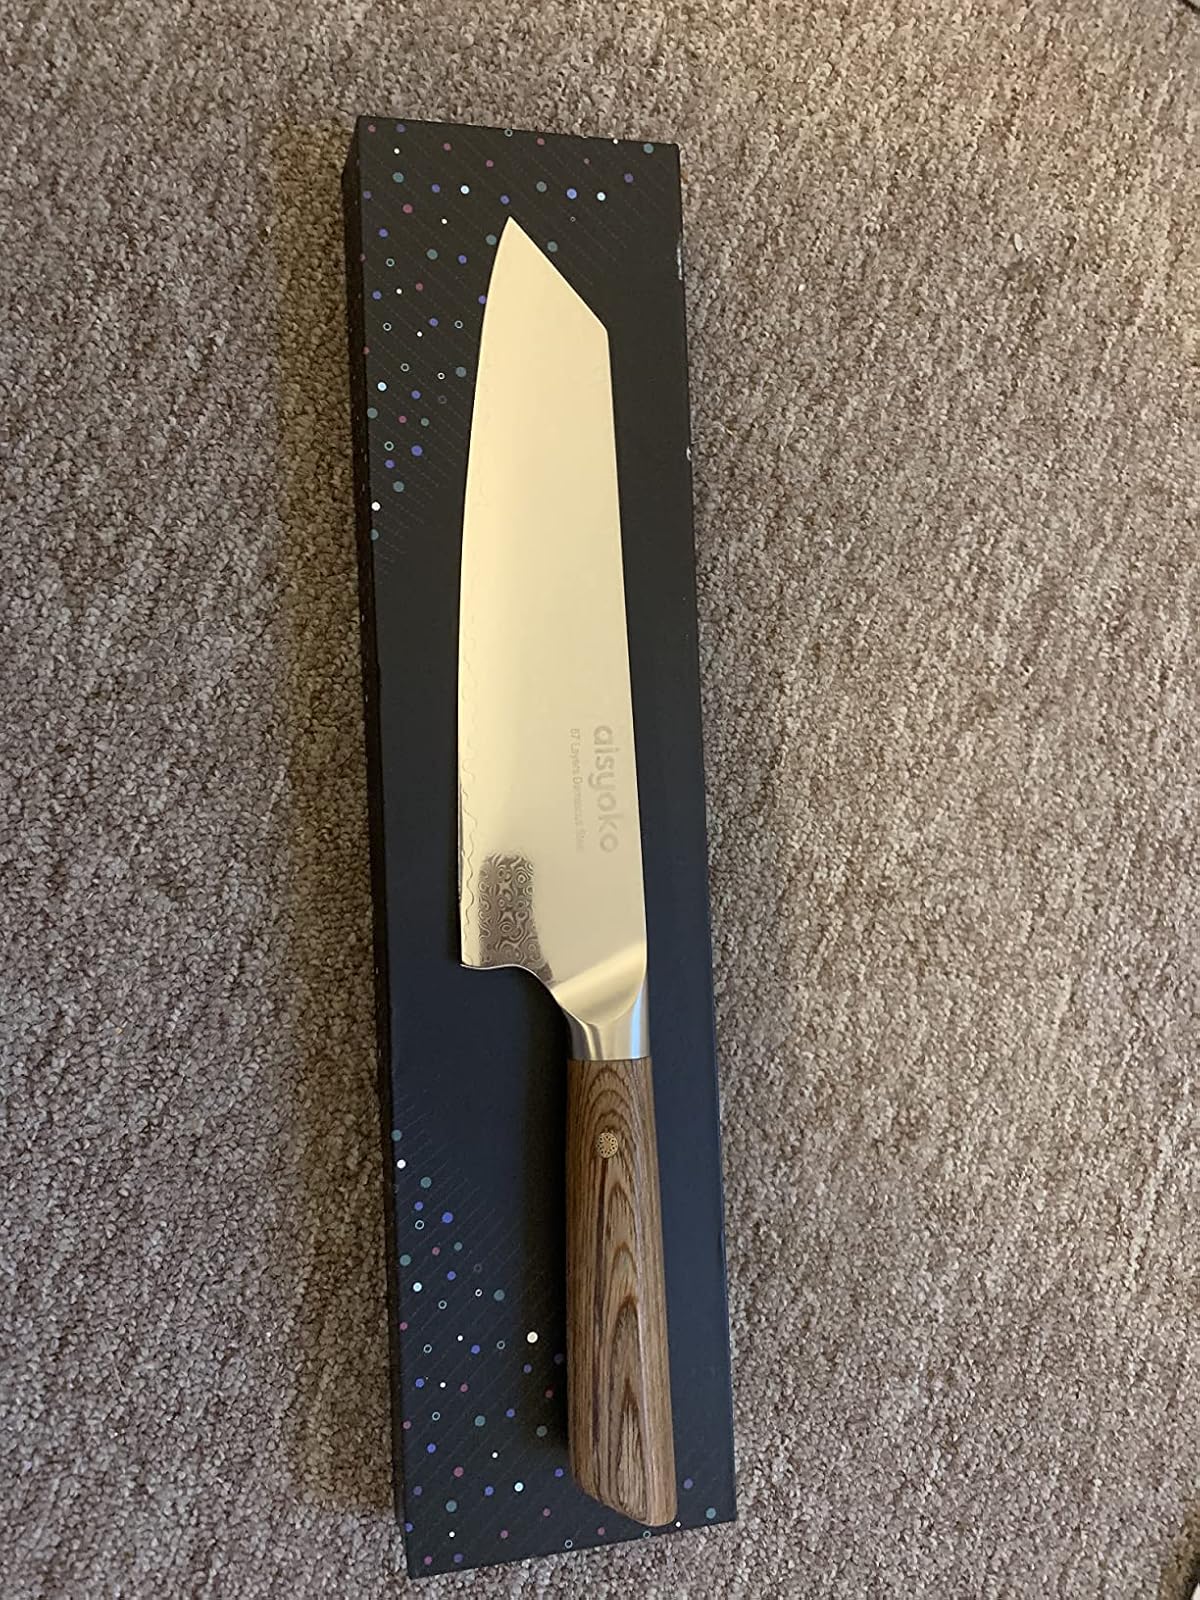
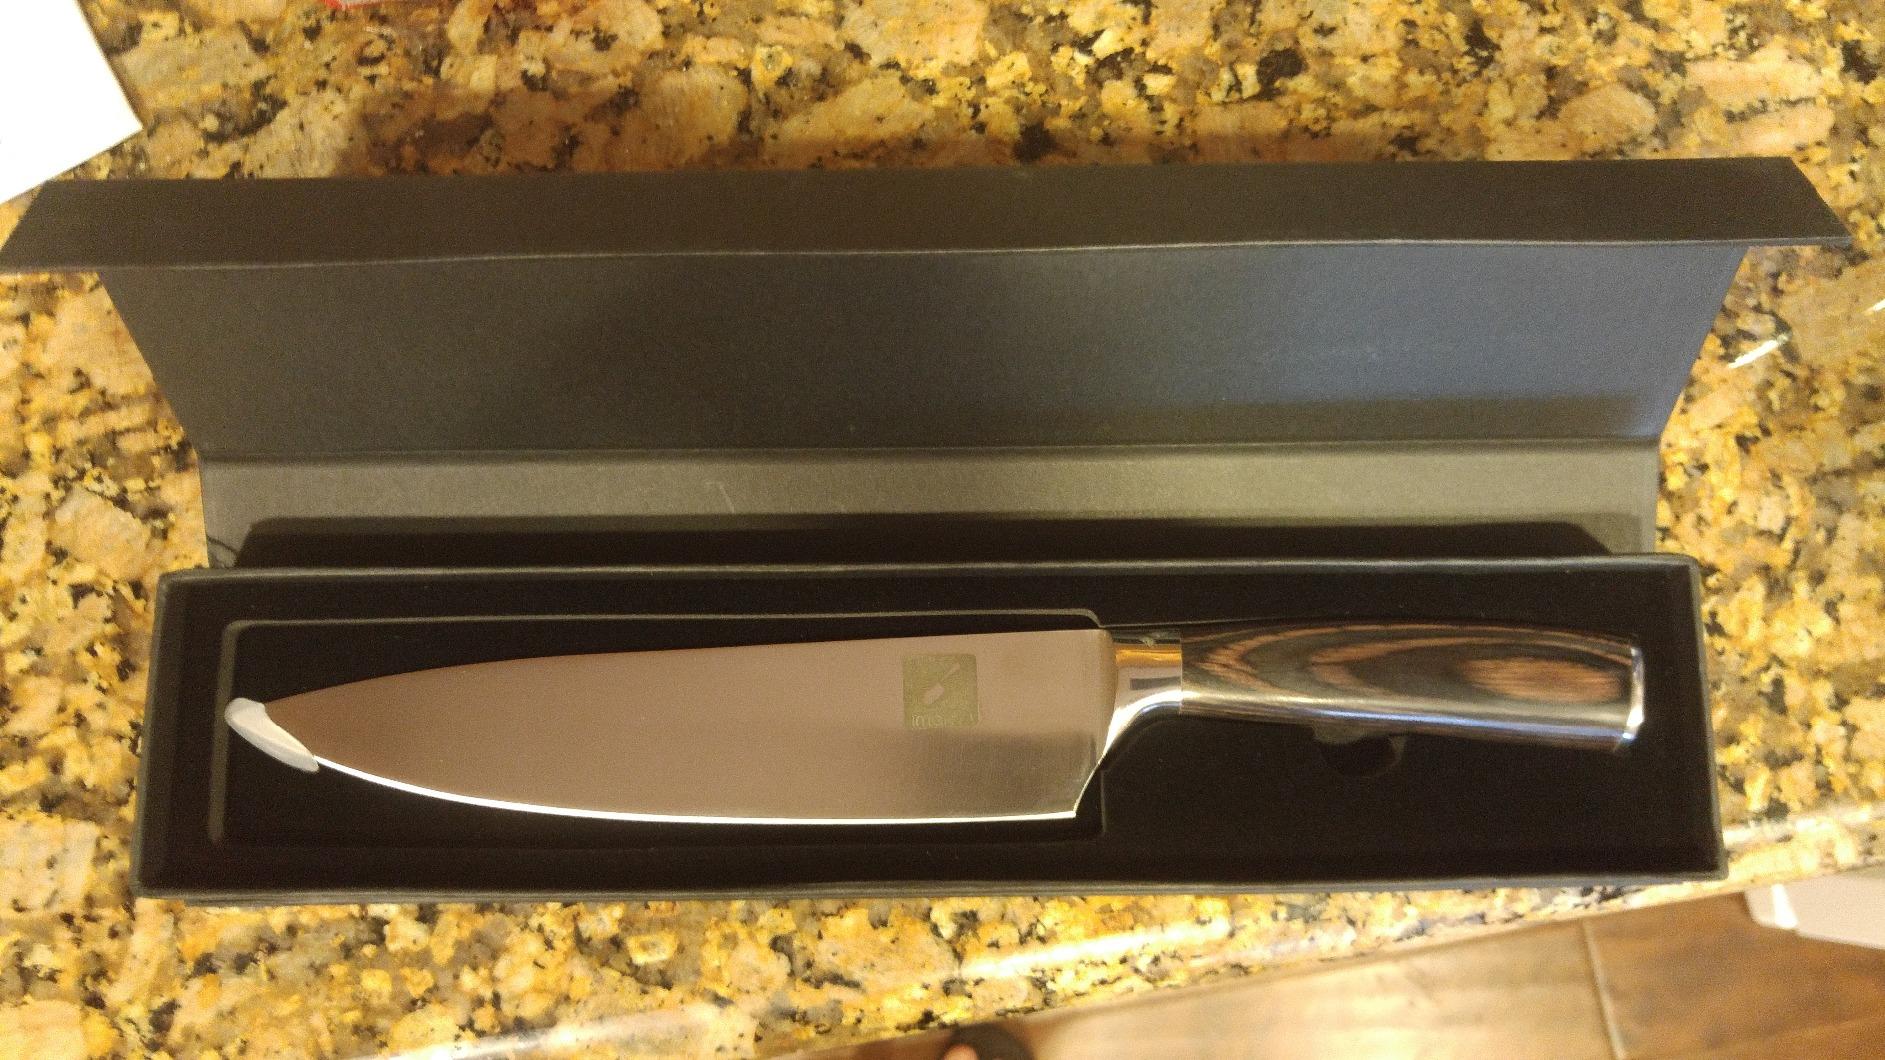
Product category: items_knife
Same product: no